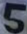
Number: 5